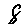
Label: 8